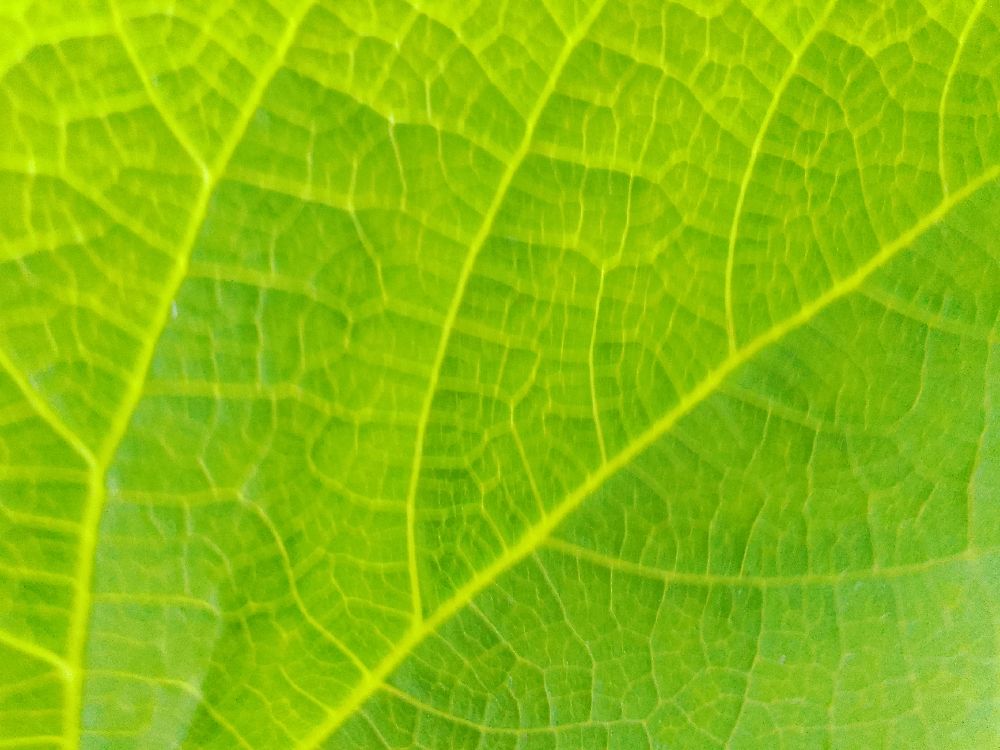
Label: healthy